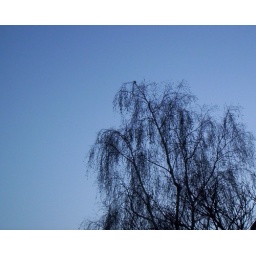
A bird in a tree